Roger Dobkowitz

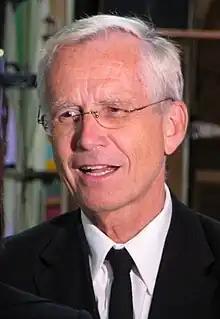
Dobkowitz in 2007

Roger Kurt Dobkowitz (born July 30, 1945) is an American television producer best known for his 36-year tenure on the CBS game show "The Price Is Right". In addition to "The Price Is Right", Dobkowitz also worked on other game shows, such as "Family Feud", "Double Dare", "Now You See It", and "Match Game". Dobkowitz graduated from San Francisco State University in 1972 after completing a thesis, "A Historical Study of Prime-Time Network Audience Participation Shows 1948–1968".